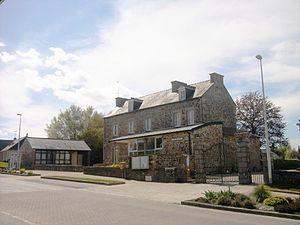
Mairie de Noyal, dép. de Côtes-d'Armor (France)
Noyal [nwajal] est une commune française située dans le département des Côtes-d'Armor en région Bretagne.